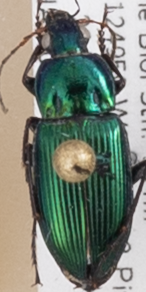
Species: Poecilus chalcites
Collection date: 2022-06-22
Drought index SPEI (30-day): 0.794
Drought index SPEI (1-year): -0.078
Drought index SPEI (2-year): -0.086